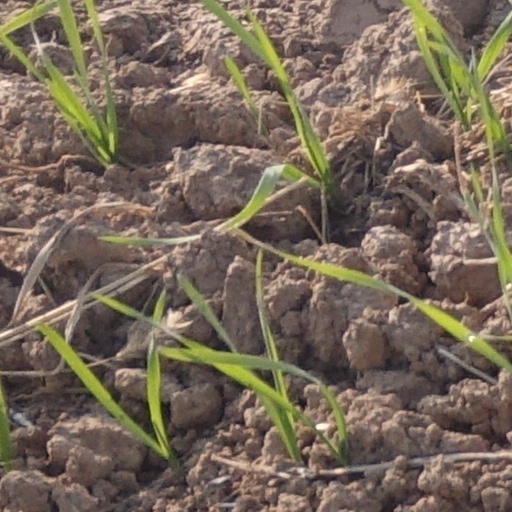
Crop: wheat